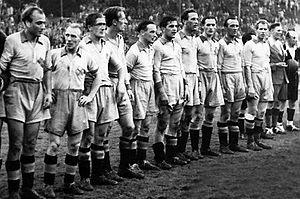
Le tournoi de football des Jeux olympiques de 1948, organisés à Londres comme en 1908, est la onzième édition d’une épreuve de football lors de Jeux olympiques ; il ne s’agit cependant que de la neuvième à être reconnue par le CIO et la septième par la FIFA. La compétition, uniquement masculine, se déroule du 26 juillet au 13 août 1948 et est organisé par la Comité olympique britannique ainsi que par le Fédération anglaise de football. Les matchs, tous à élimination directe, sont joués dans onze stades à Londres, Portsmouth et Brighton. Dans le contexte de l'Après-guerre, à la suite de la Seconde Guerre mondiale, aucune installation sportive nouvelle n’est construite pour ces Jeux qui se déroulent dans une ville fortement touchée par le Blitz et en pleine reconstruction.
L'équipe de Suède de football est la sélection de joueurs suédois représentant le pays lors des compétitions internationales de football masculin, sous l'égide de la Fédération suédoise de football.